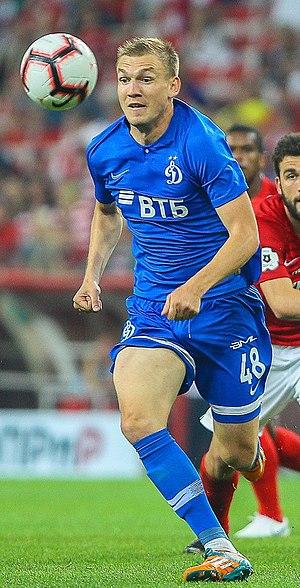
Ievgueni Olegovitch Loutsenko est un footballeur russe né le 20 août 1991 à Orenbourg. Il évolue au poste d'avant-centre à l'Arsenal Toula.